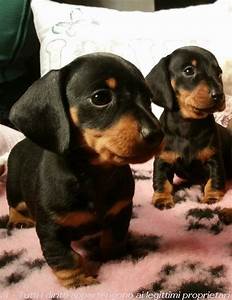
Label: cane